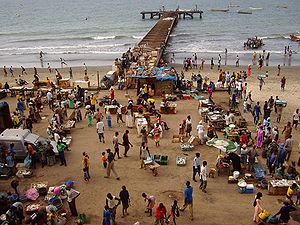
Bakau
Fiskemarkedet i Bakau
Bakau er en by i Gambia, der ligger ved Atlanterhavskysten, vest for Banjul. Bakau er kendt for sine botaniske haver, krokodillezooen Kachikali og for strandene ved Cape Point.